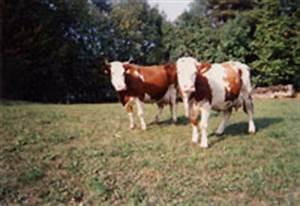
cow